Ronneburg Castle

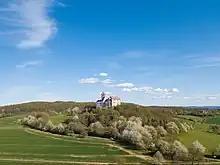
View from the west

Numerous indications suggest that Ronneburg Castle originally served as a territorial fortress for the Archbishopric of Mainz. The castle's location within the Mainzian court of Langendiebach allowed it to safeguard this territory, as well as the adjacent forested regions under Electoral-Mainzian jurisdiction along the lower Kinzig River. Notably, other Mainzian possessions, such as Gelnhausen (held until 1170) and Bulau (held until 1277), further underlined the importance of Ronneburg's role. After the extinction of the Büdingen family, who previously held the castle (before 1247), Ronneburg Castle did not immediately pass to their primary heirs, the Counts of Ysenburg. Instead, it was briefly under the ownership of the von Hohenlohe family when first mentioned. It was subsequently sold to the Archbishopric of Mainz in 1313 by Gottfried III of Hohenlohe-Brauneck.